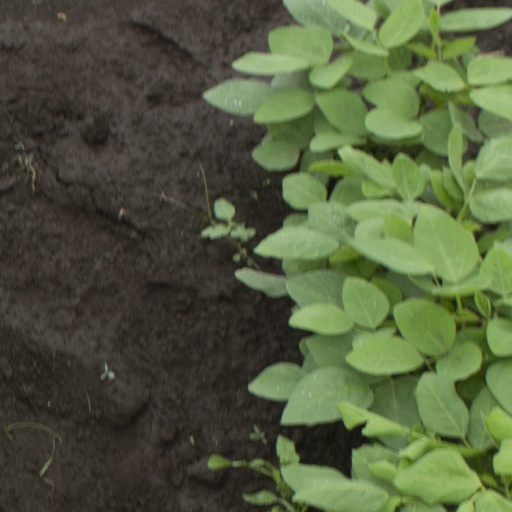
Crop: soybean